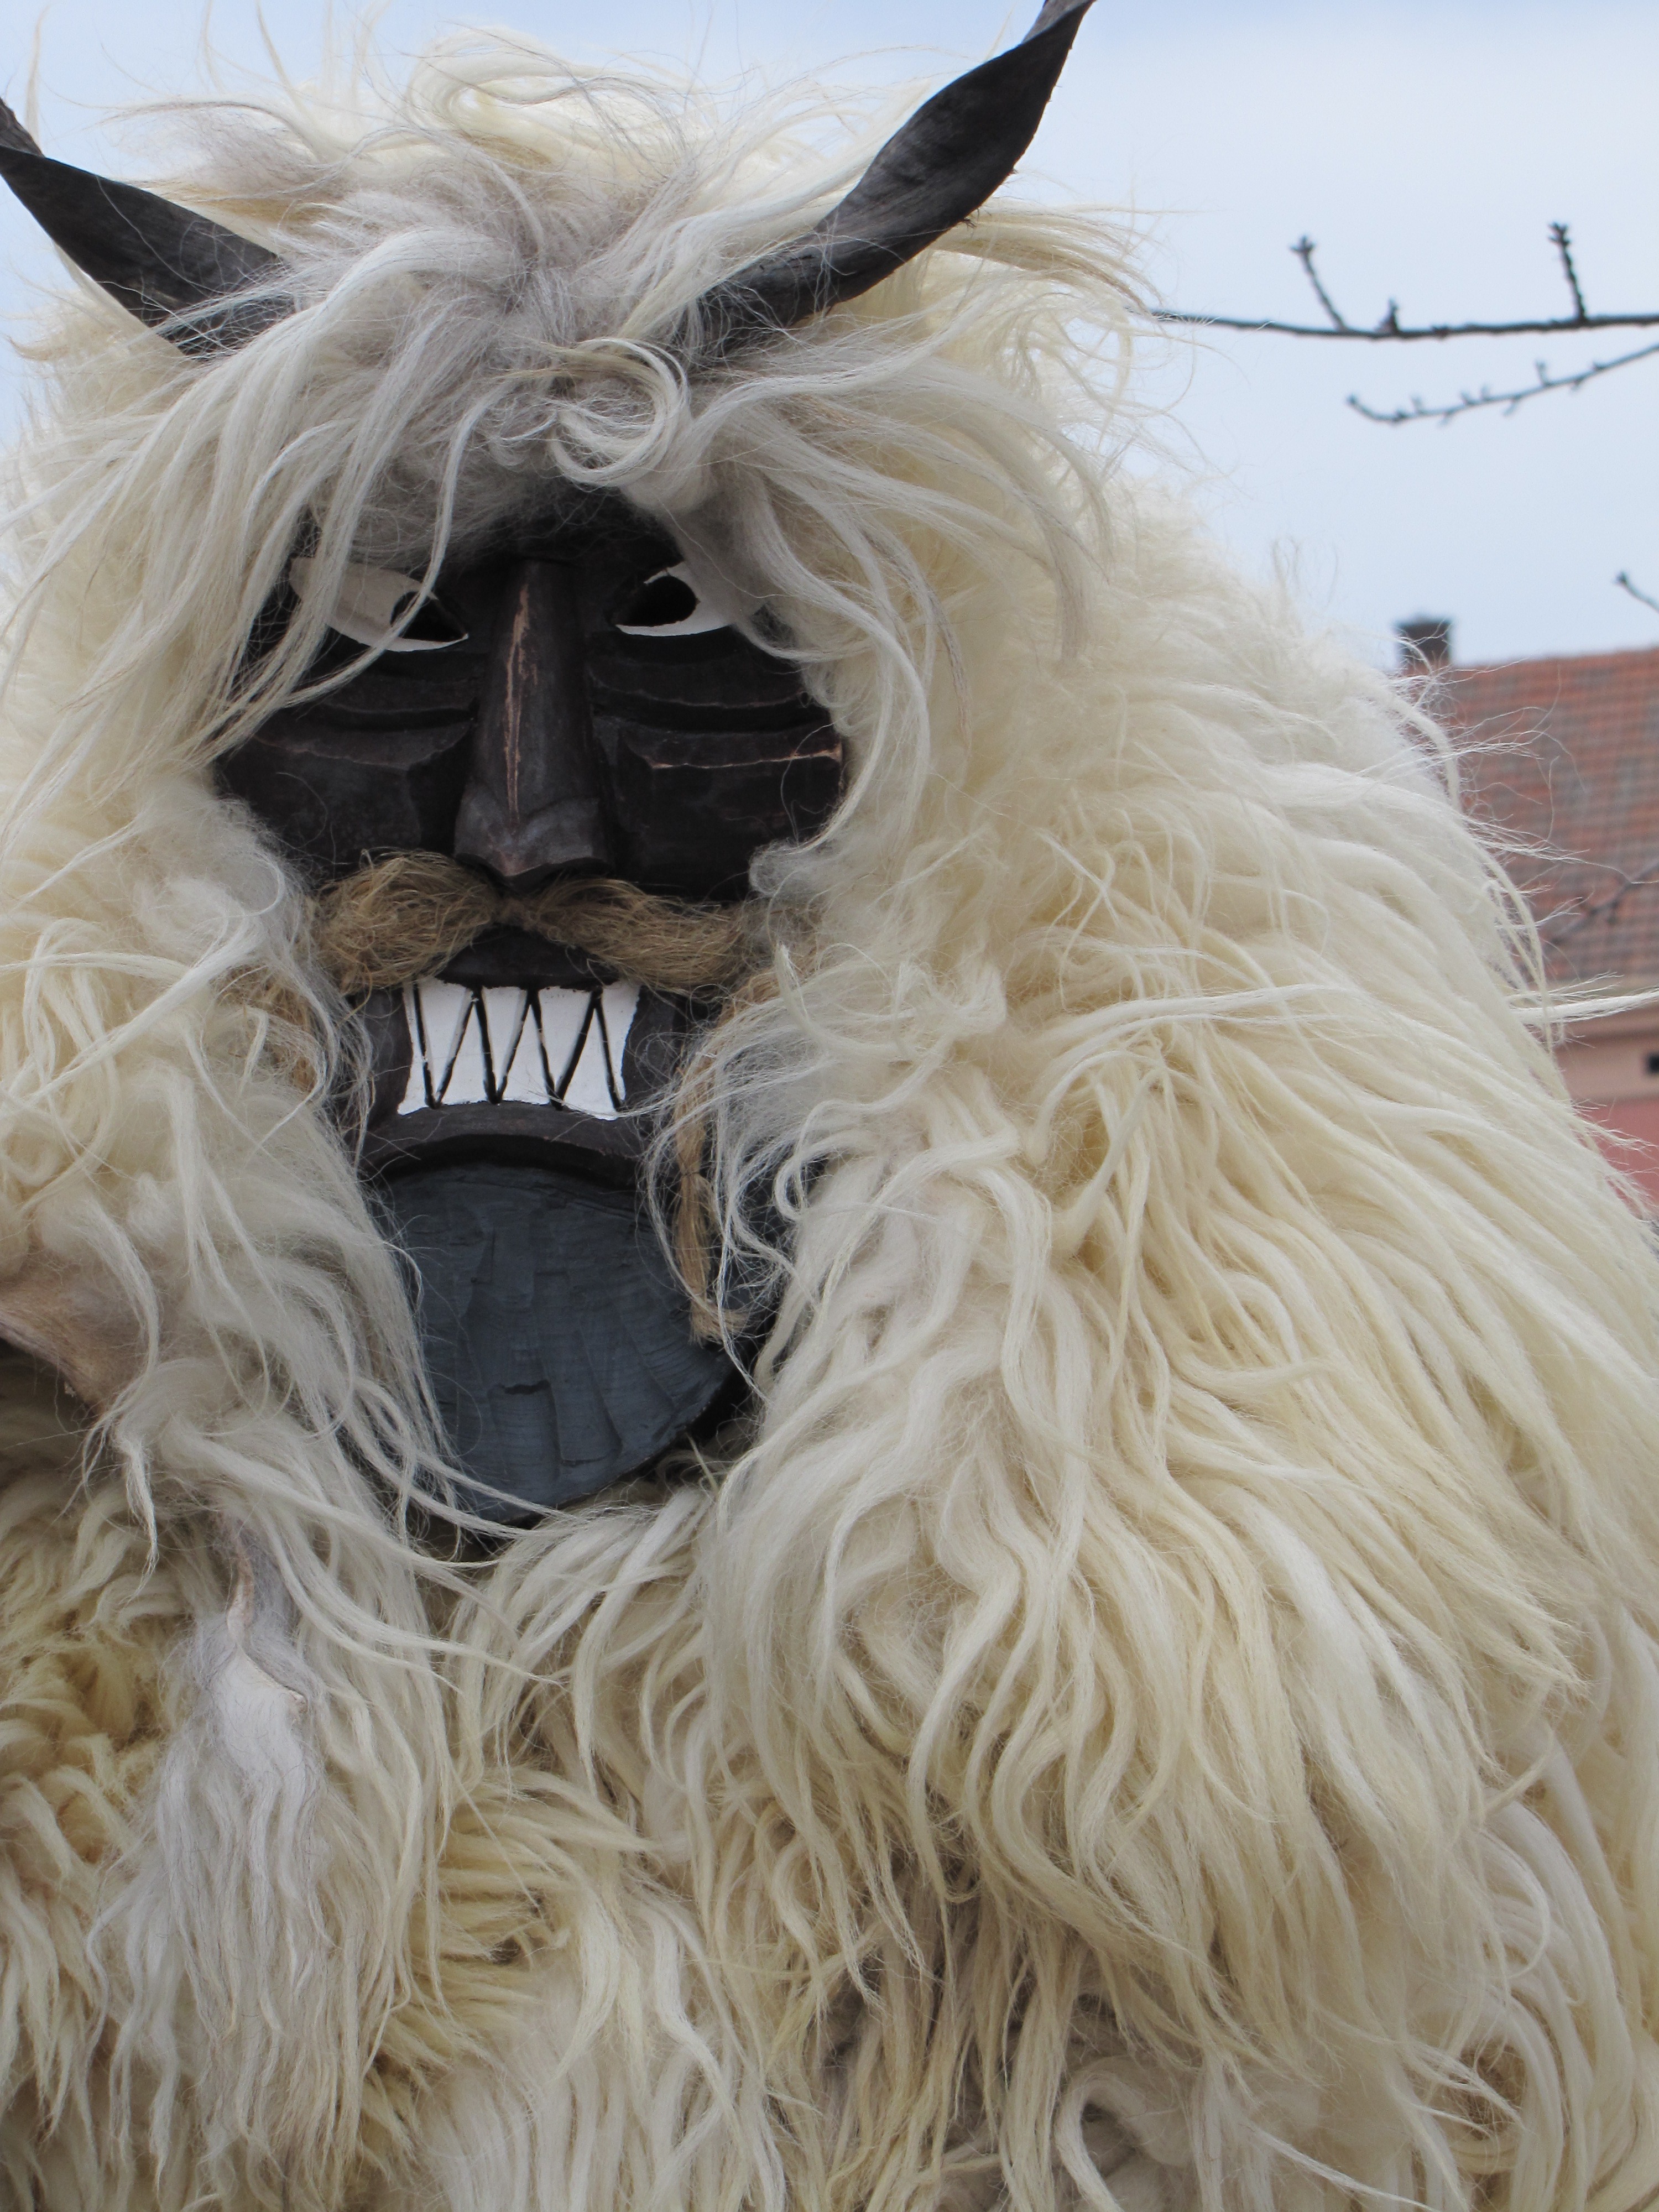
carnival, mammal, stallion, mane, llama, alpaca, bus, costume, camel like mammal